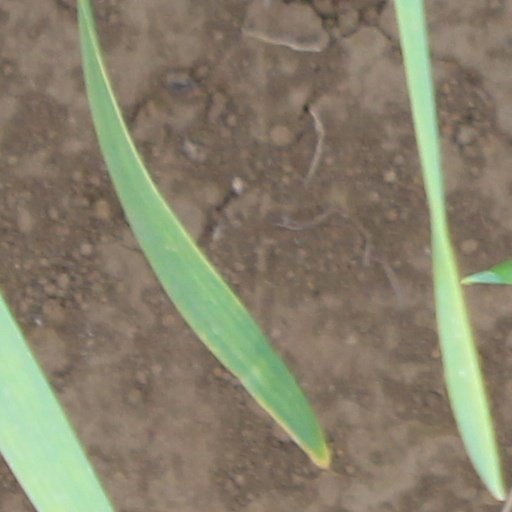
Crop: wheat